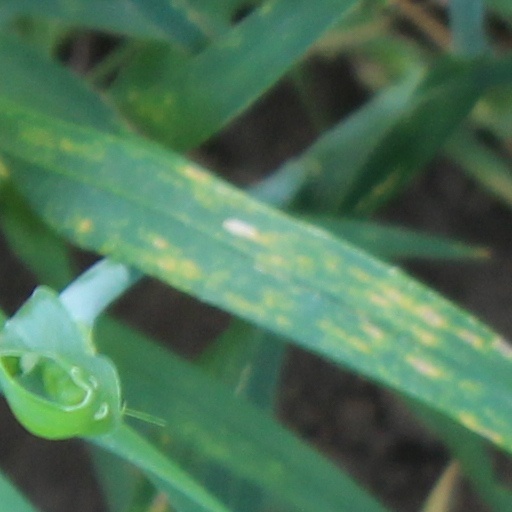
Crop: wheat